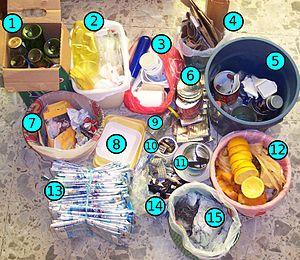
Le tri des déchets et la collecte sélective sont des actions consistant à séparer et récupérer les déchets selon leur nature, à la source, pour éviter les contacts et les souillures. Ceci permet de leur donner une « seconde vie », le plus souvent par le réemploi et le recyclage, évitant ainsi leur simple destruction par incinération ou abandon en décharge et permettant par conséquent de réduire l'empreinte écologique des déchets.